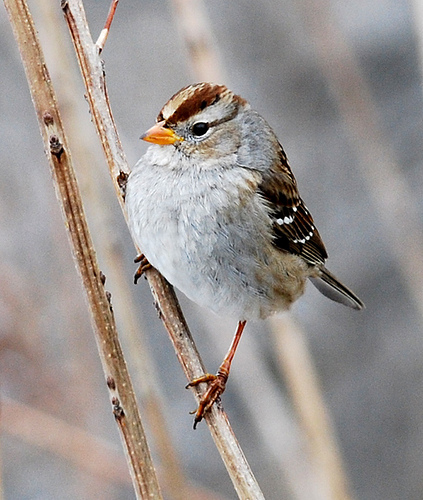
a small bird with a grey underbelly and brown feathers.
a bird with a small head with brown spots on it's crowna small brown and grey bird with a small head, bill and feet and grey breast and belly.
a small white bird with brown wings and a short, orange beak.
this bird has a stubby orange beak and a deep brown crown with a grey fluffy breast.
a small puffy bird, with a white breast, black wings wings with 2 white wingbars, and a short yellow bill.
this bird has a gray breast, with a yellow beak and brown eyebrows, wings, and feet.
this small bird has an orange bill and feet, brown on its wings and crown, and gray coloring elsewhere.
a small bird with a white body, pink legs, a small head, and a short orange beak with a black tip.
the bill of the bird is a distinctive orange color, with a hint of black at the pointed tip.
Species: White Crowned Sparrow